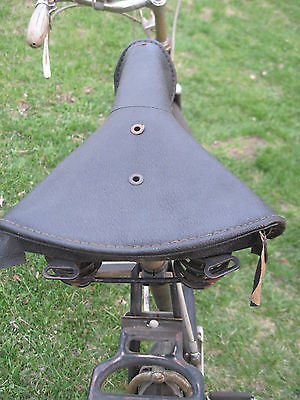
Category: bicycle